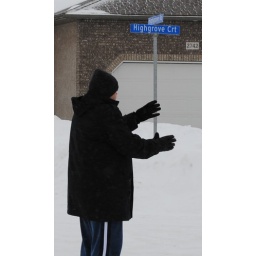
Giant steals street sign in Regina.JPG